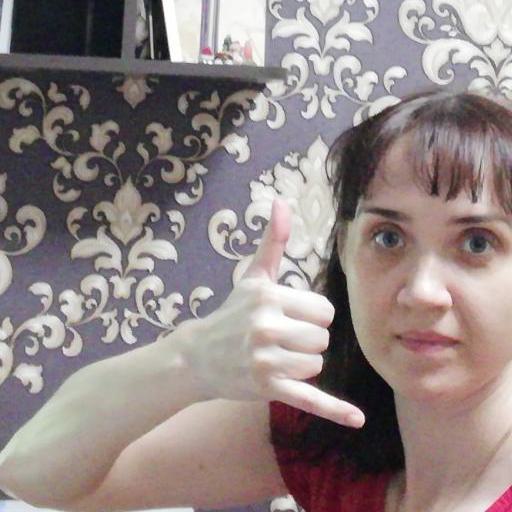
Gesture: call